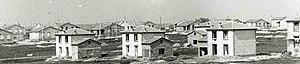
La Cité des Castors est sortie de terre dans les années 1950
Buxerolles est une commune du Centre-Ouest de la France, située dans la proche banlieue nord de Poitiers dans le département de la Vienne en région Nouvelle-Aquitaine.